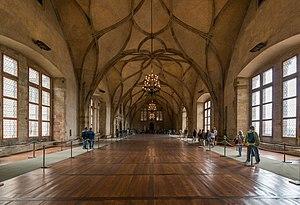
Prague est la capitale et la plus grande ville de la Tchéquie, en Bohême. Située au cœur de l'Europe centrale, à l'ouest du pays, la ville est édifiée sur les rives de la Vltava.